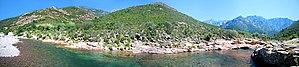
Le fango en été (Aout 2010)
Le Fango est un petit fleuve côtier français de l'île de Corse. Il coule dans le département de Haute-Corse.